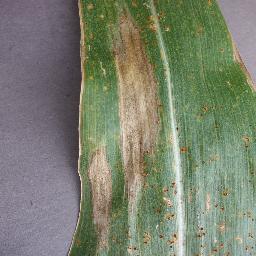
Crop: corn
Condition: (maize)_northern_blight